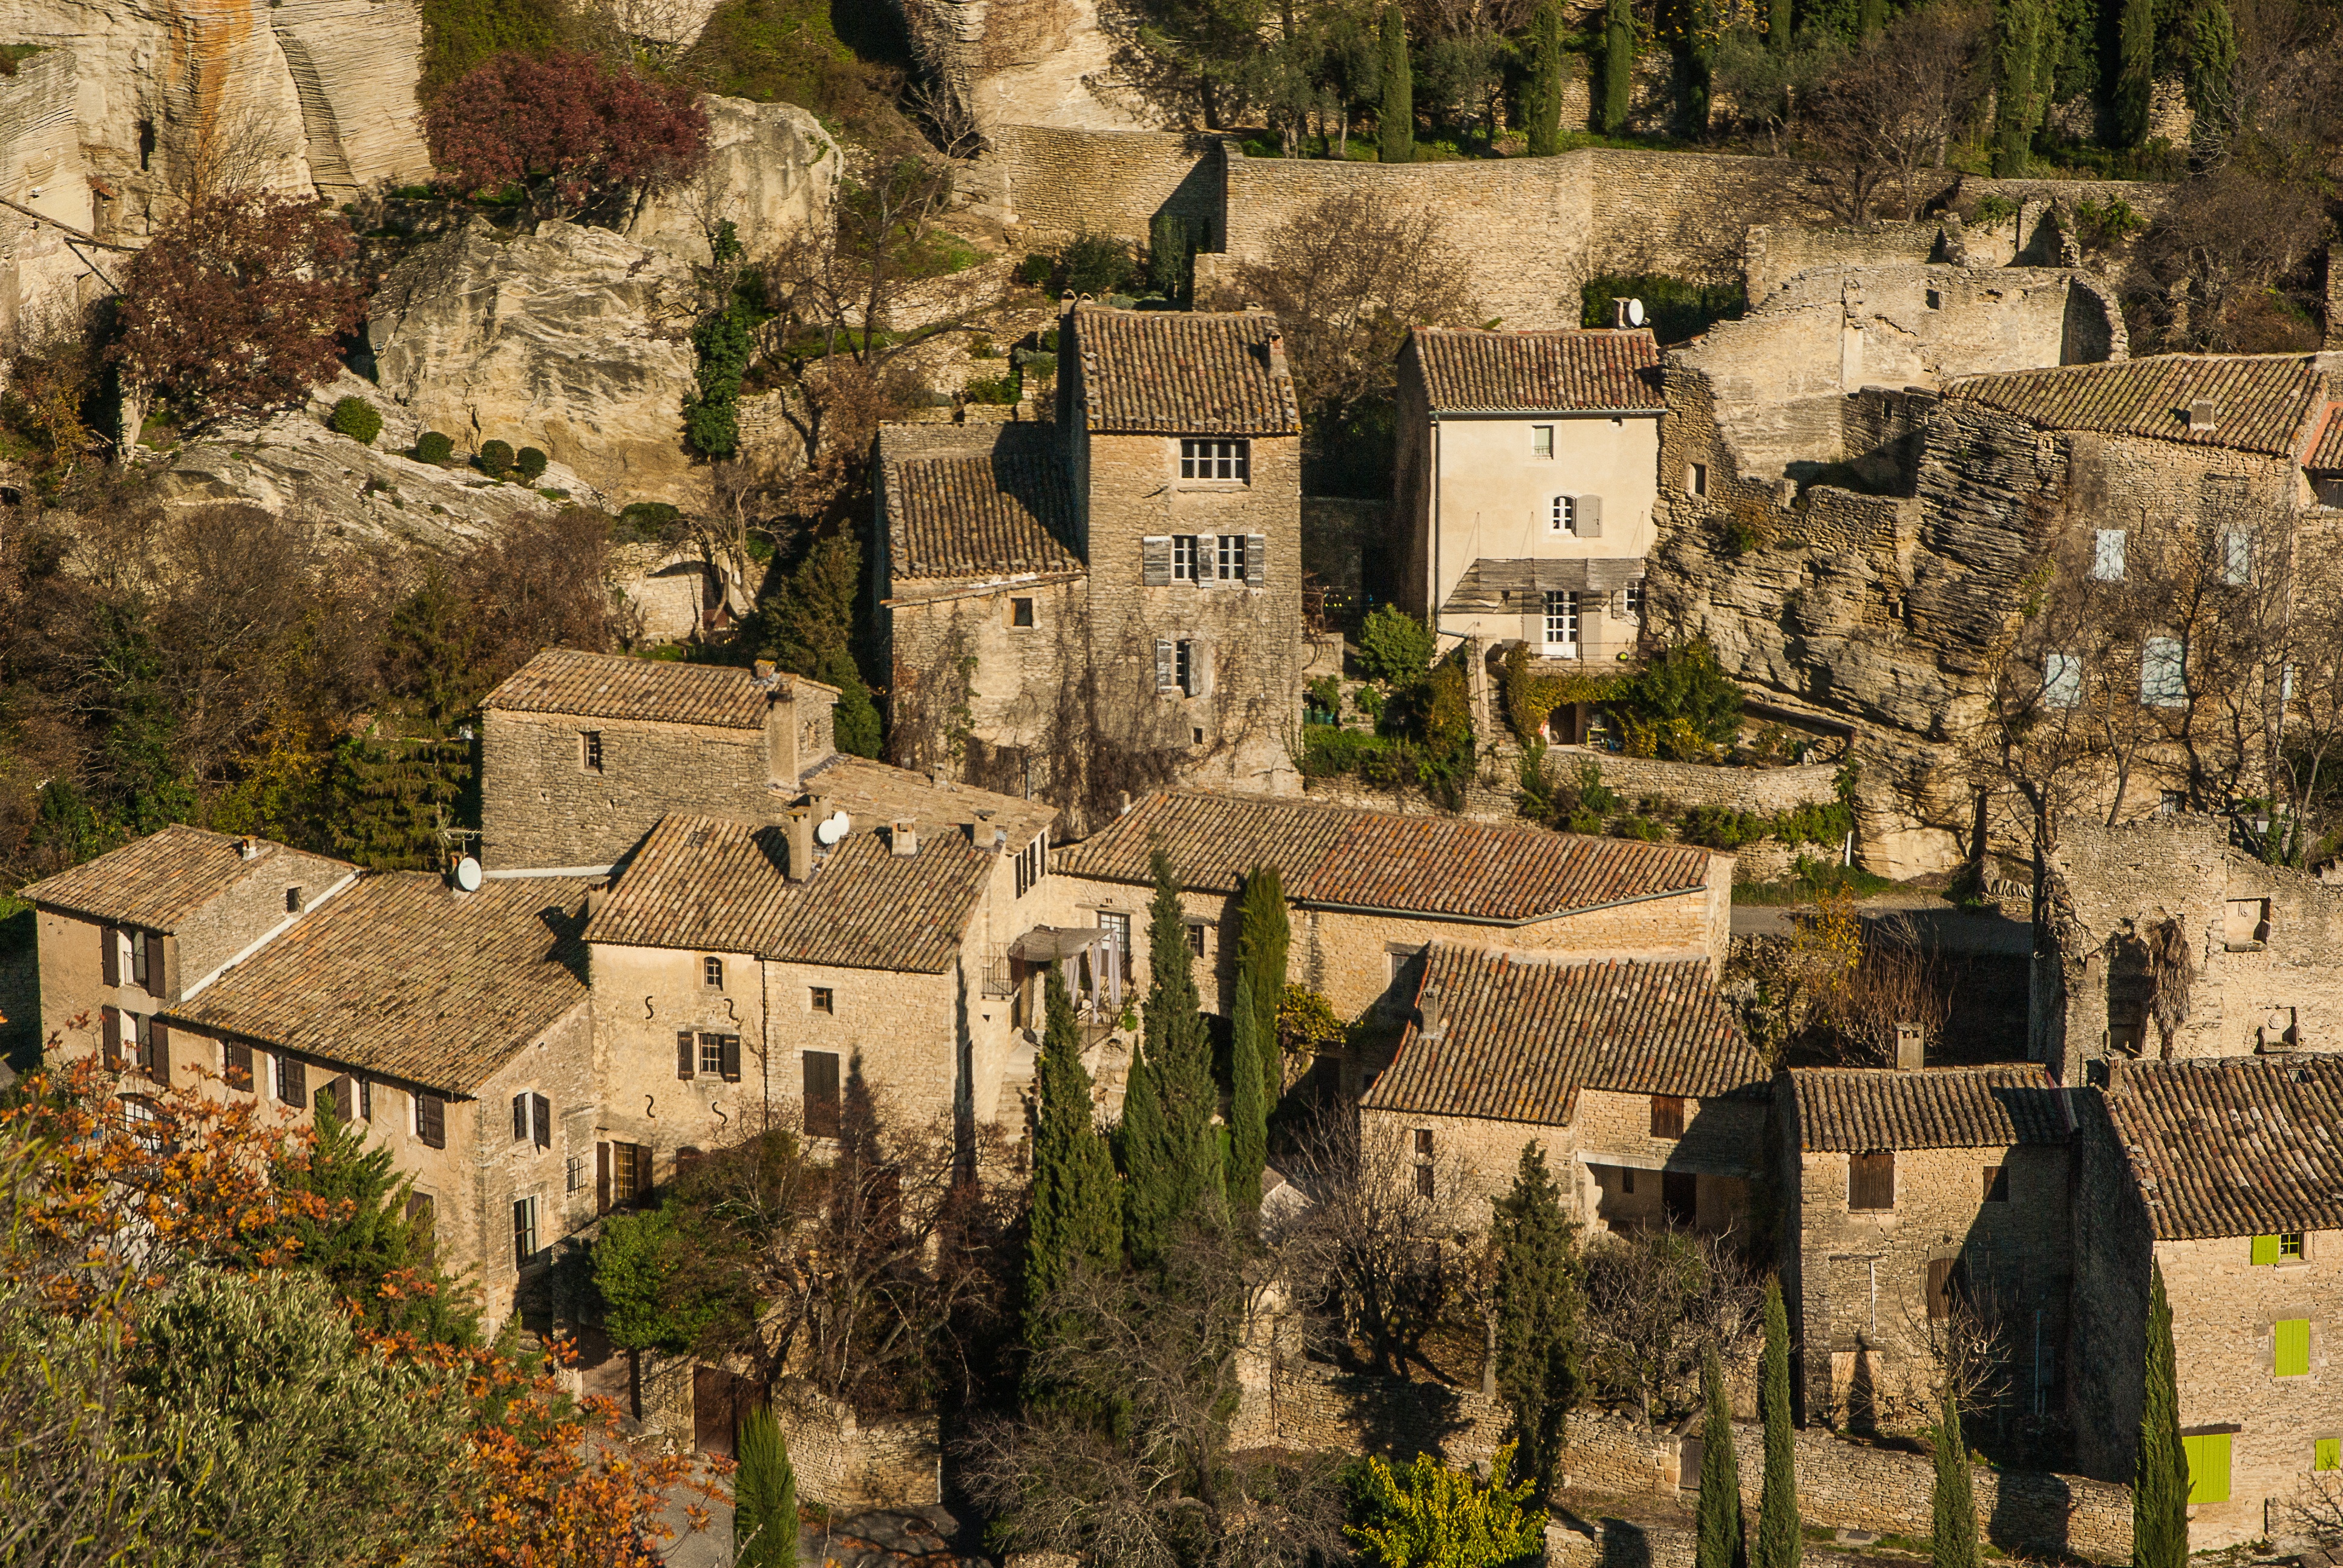
mansion, house, town, building, chateau, home, village, france, ruins, monastery, history, estate, middle ages, luberon, neighbourhood, rural area, gordes, ancient history, residential area, human settlement